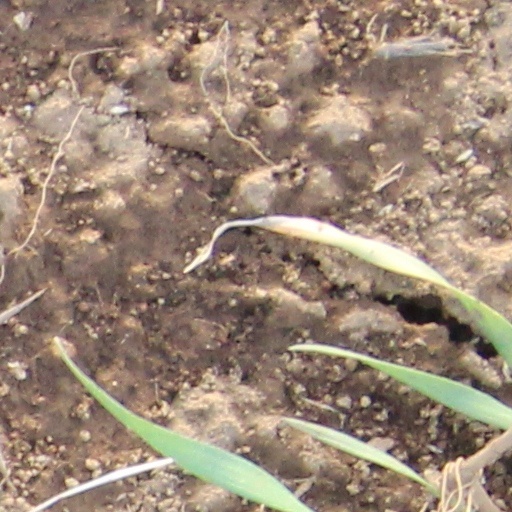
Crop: wheat